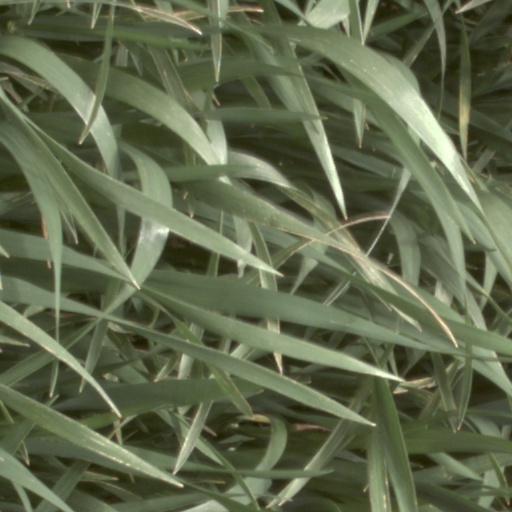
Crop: wheat